Brest Charter

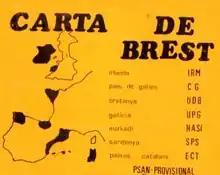
Brest Charter sticker

The Brest Charter was a document signed by several European far-left separatist groups in February 1974, in Brest, Brittany, France. The Charter advocated for a Europe of independent socialist states and affirmed “the right of the oppressed people to respond to counter-revolutionary violence with